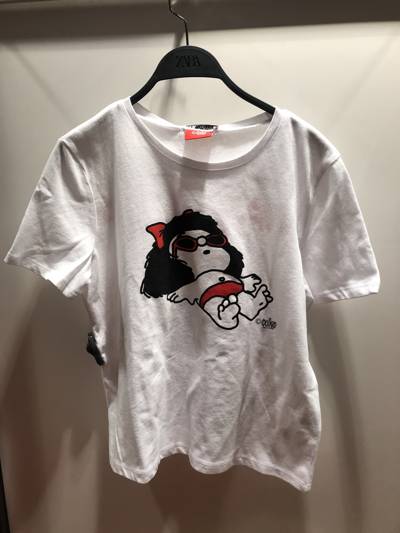
Waste category: clothes